Peter Burnitz

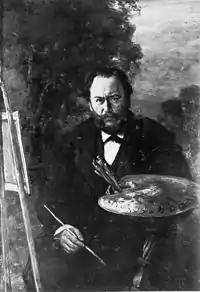
Peter Burnitz, by Hans Thoma (1875)

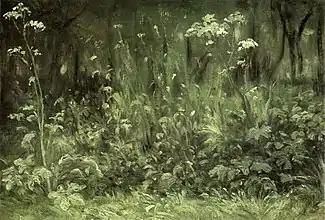
Meadow Scene with Acanthus (date unknown)

Carl Peter Burnitz (14 January 1824, Frankfurt - 18 August 1886, Frankfurt) was a German landscape painter who began as a lawyer.